Question: Please indicate a possible affordance area of the frisbee that can be used for holding
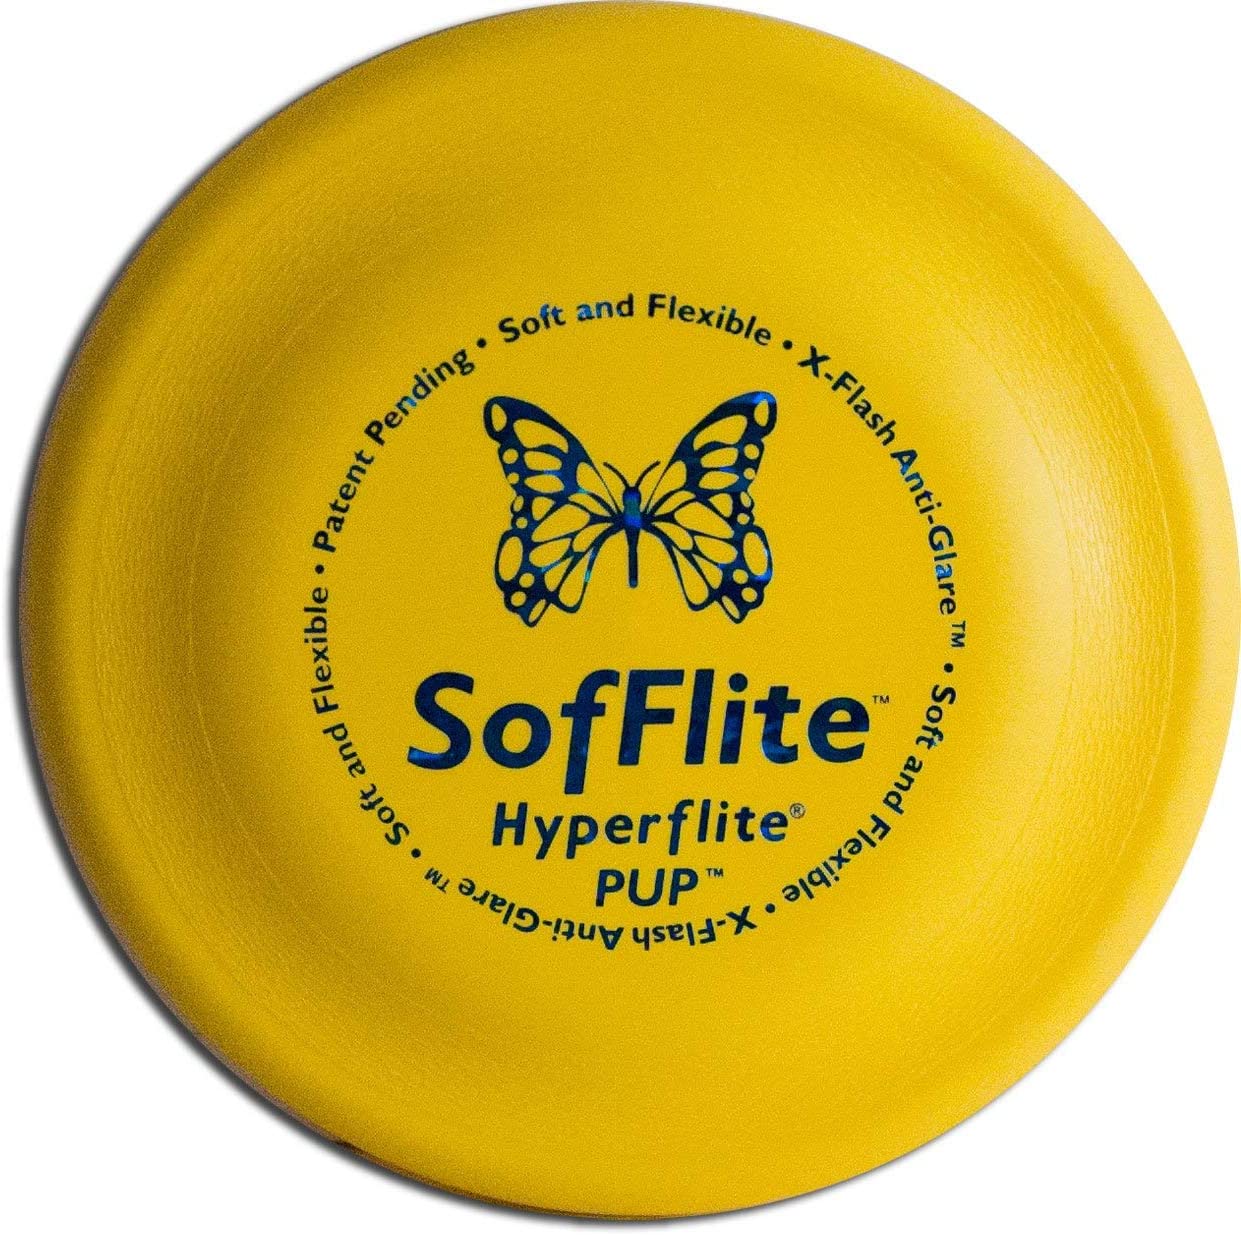
Answer: [3.0, 3.72, 1228.7, 1212.681]